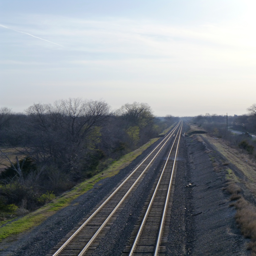
train tracks stretch into the horizon from the bridge north .